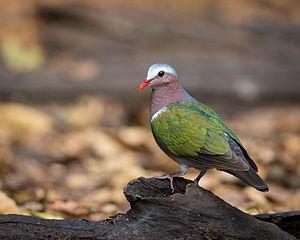
L'emblème de l'Inde est composé de trois lions sur un chapiteau orné d'une roue au centre, d'un buffle à droite et d'un cheval galopant à gauche.